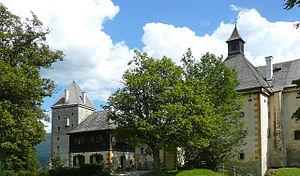
Le Château Moosham est un château situé à Unternberg dans le District de Tamsweg en Autriche.